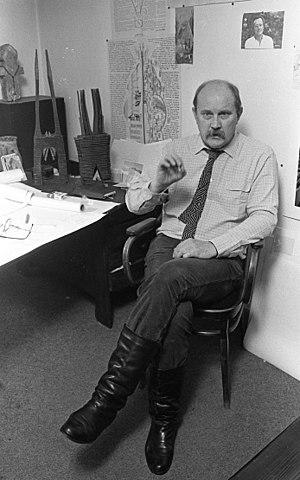
Imre Makovecz, né le 20 novembre 1935 à Budapest, Hongrie, et mort le 27 septembre 2011 à Budapest, est un architecte hongrois.